Saugeen–Maitland Hall

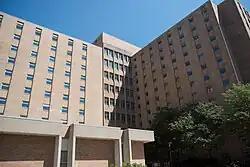
Saugeen-Maitland Hall

Saugeen–Maitland Hall is a co-ed students' residence at the University of Western Ontario in London, Ontario, Canada. It is currently home to 1250 students and is the largest student residence on campus.